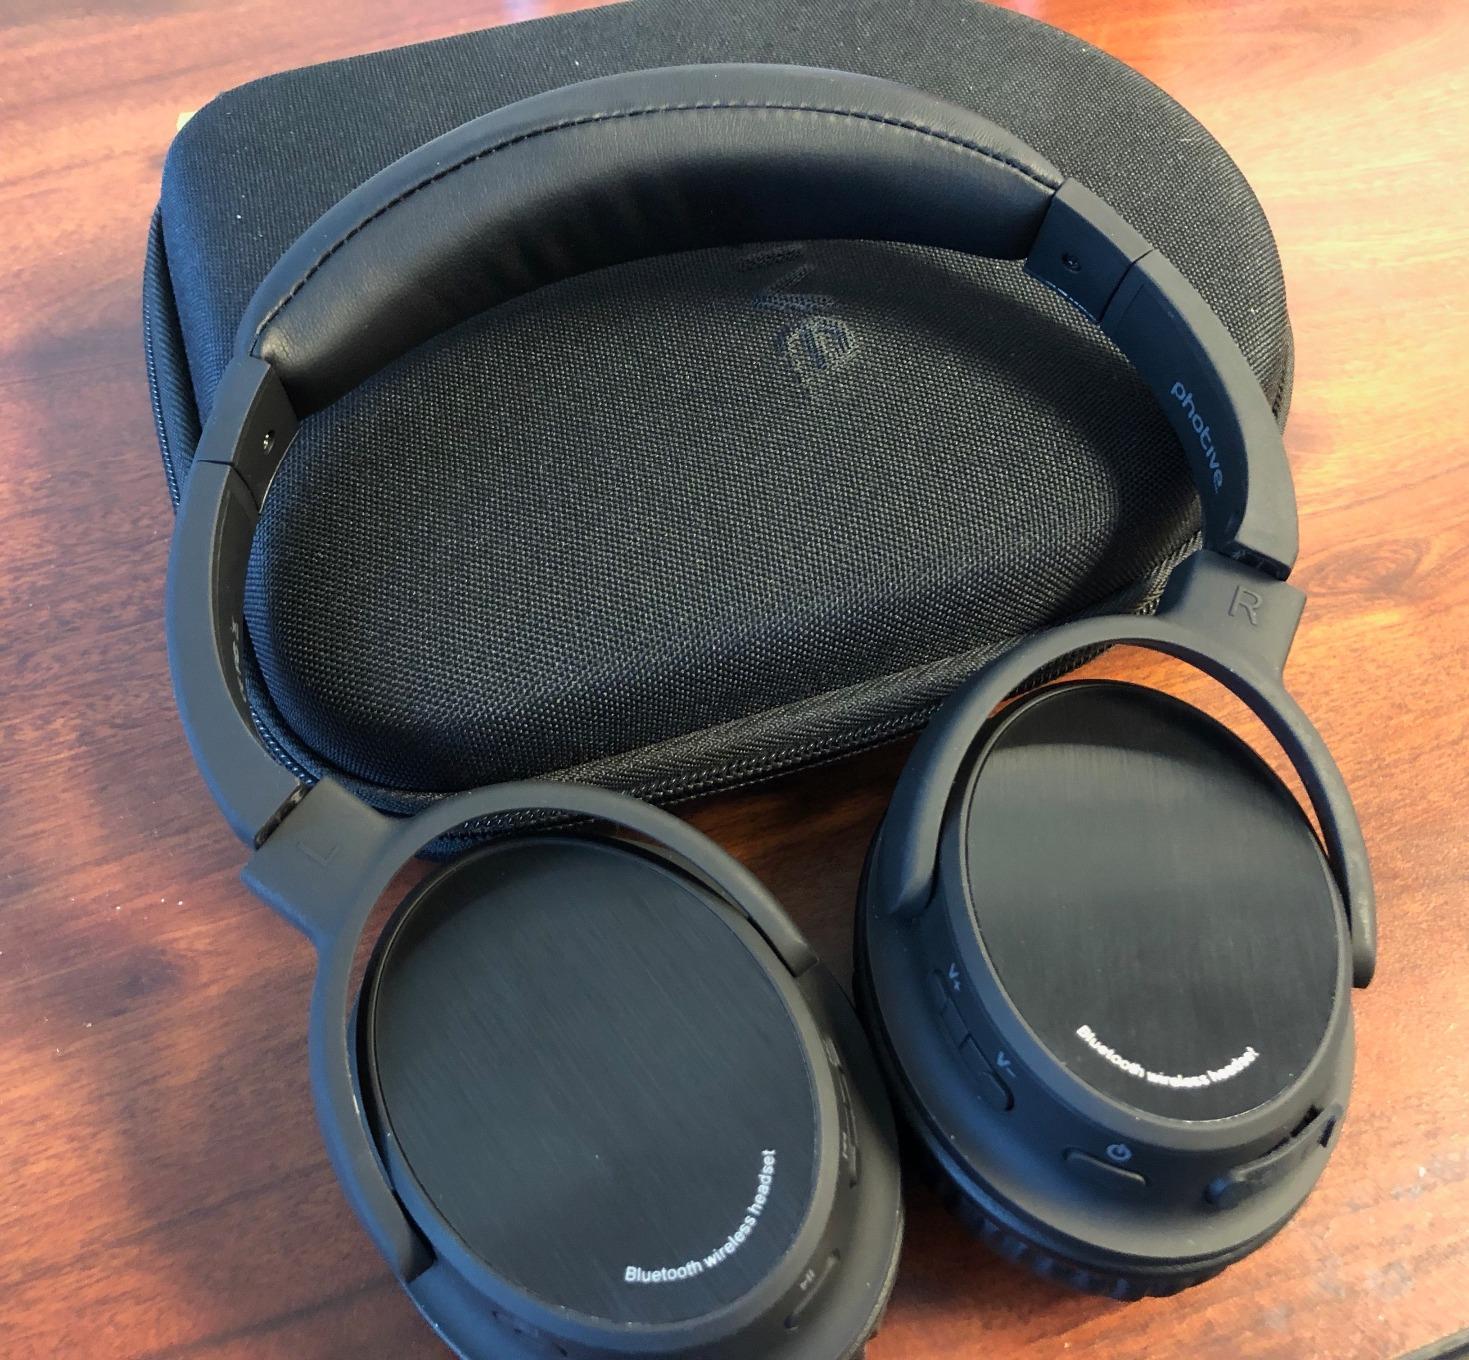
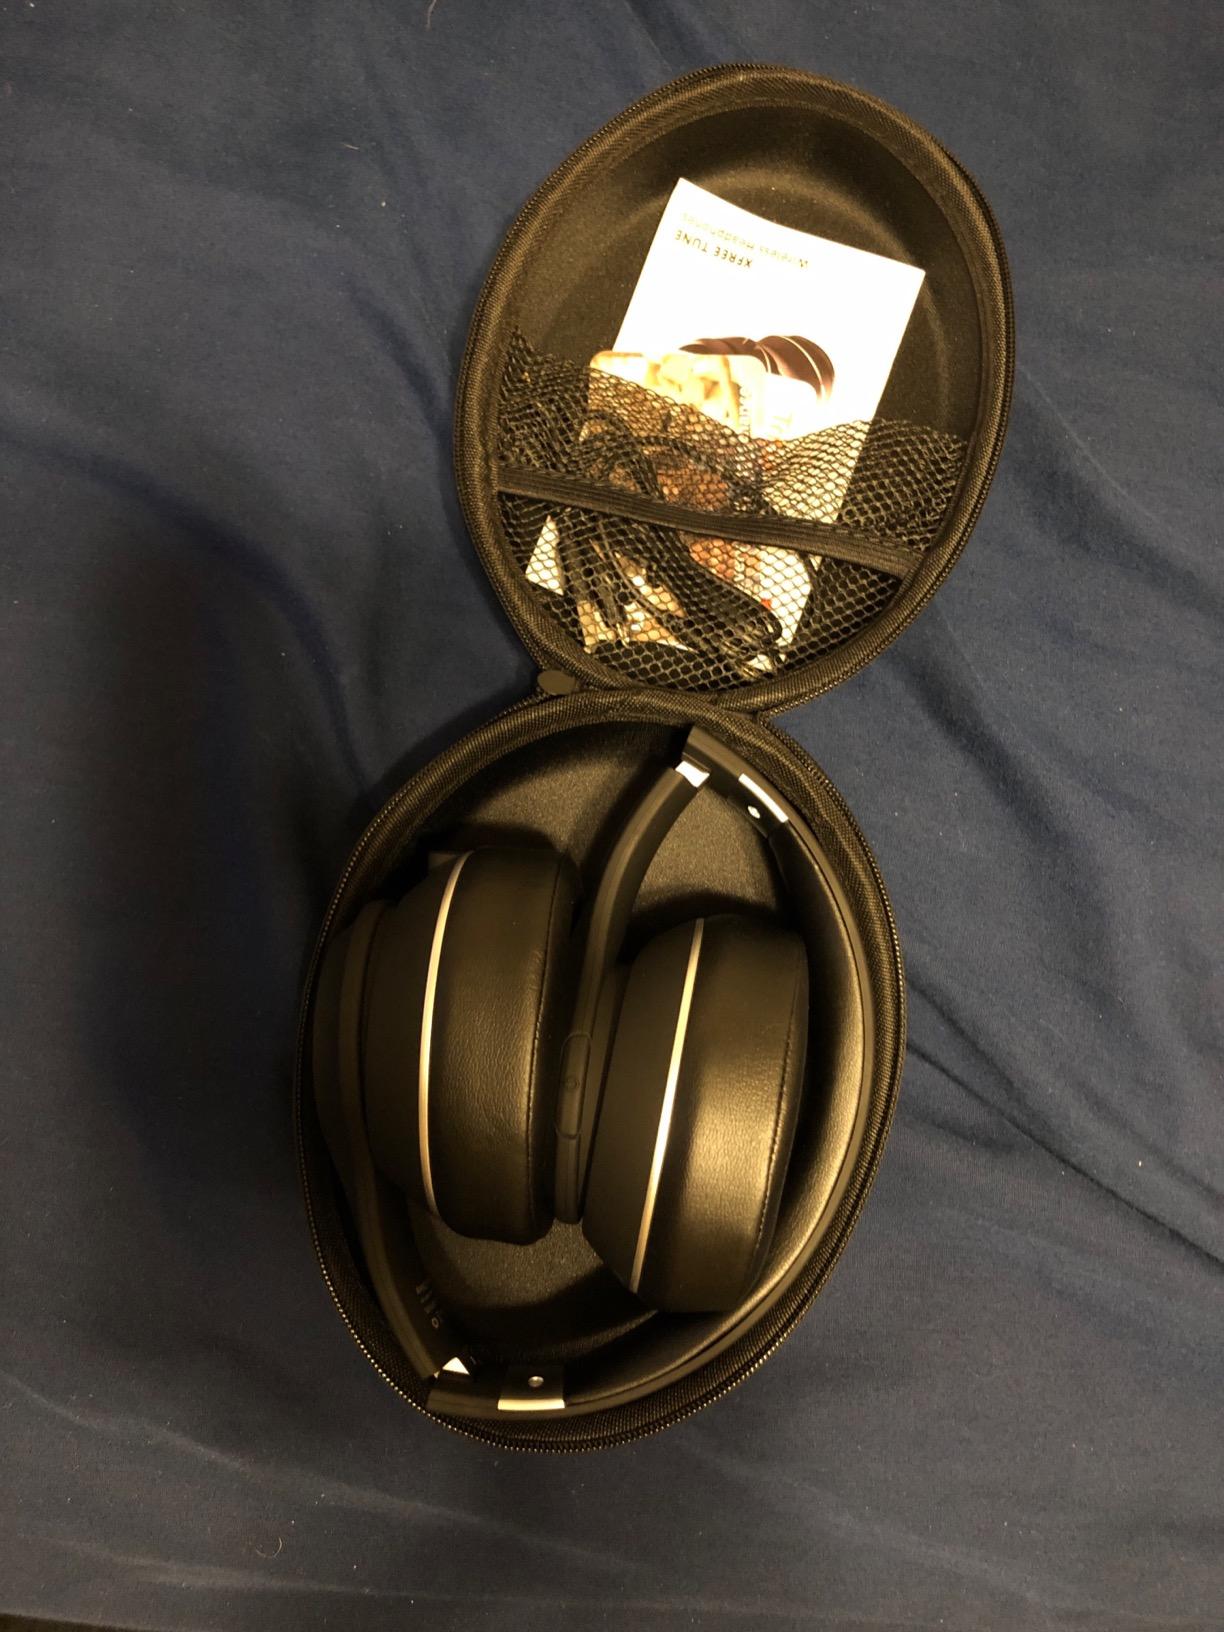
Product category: headphones
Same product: no